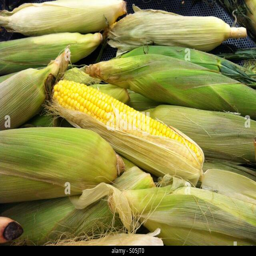
corn on the cob for sale